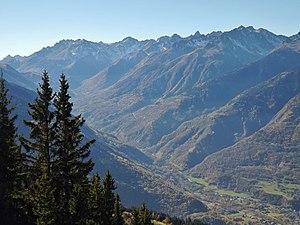
Vue panoramique, depuis les hauteurs de Montpascal, de la vallée des Villards terminée par le col du Glandon, rattachée à la vallée de la Maurienne, en Savoie.
La vallée des Villards, appelée aussi vallée du Glandon, est une vallée des Alpes françaises située en Savoie. Elle est formée par la rivière Glandon, un affluent de l'Arc.
Saint-Alban-des-Villards est une commune française située dans le département de la Savoie, en région Auvergne-Rhône-Alpes.
Cette liste recense les sites classés Zones naturelles d'intérêt écologique, faunistique et floristique du département français de la Savoie en région Auvergne-Rhône-Alpes.